Marta Mazurek

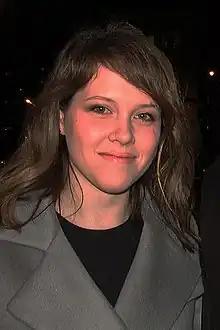
Marta Mazurek

Marta Mazurek (born 26 June 1990) is a Polish film actress. She made her debut role performance in the Gabriela Zapolska's play "Ich czworo" ("Four of them") in 2012 directed for Radio Kraków by Jerzy Stuhr.